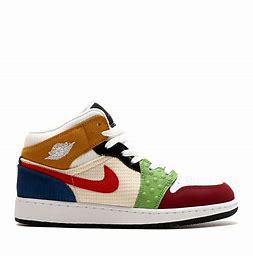
Brand: Jordan
Model: 100